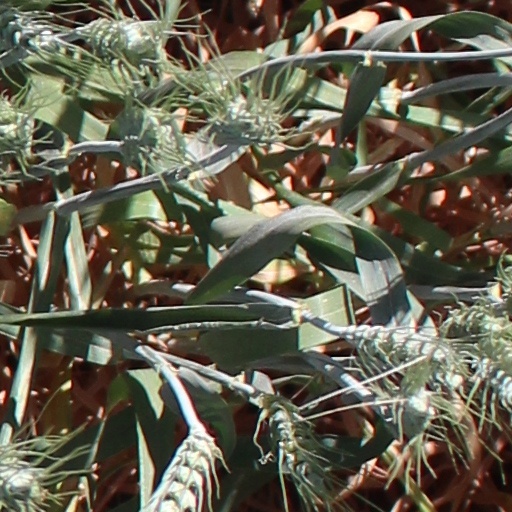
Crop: wheat